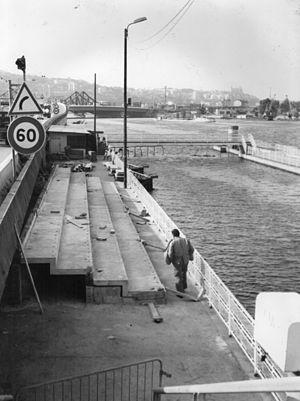
Chantier de construction des gradins.
Le barrage-écluse de la Mulatière est un ancien ensemble barrage et écluse français situé dans les communes de La Mulatière et Lyon, construit par Jean Claret. C'était le dernier barrage sur la Saône juste avant la confluence avec le Rhône. Son utilisation ayant été rendue obsolète par le barrage de Pierre-Bénite, le barrage a été déconstruit.